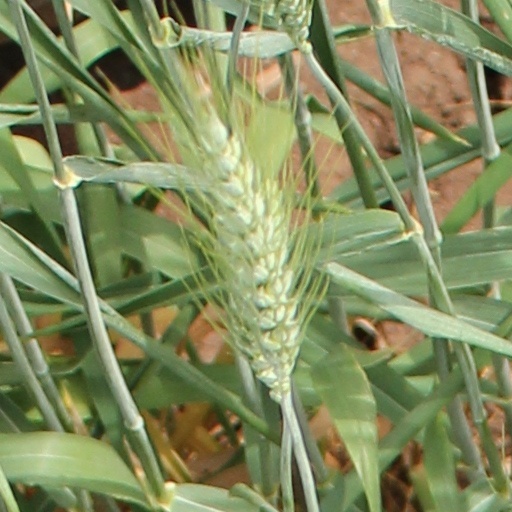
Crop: wheat